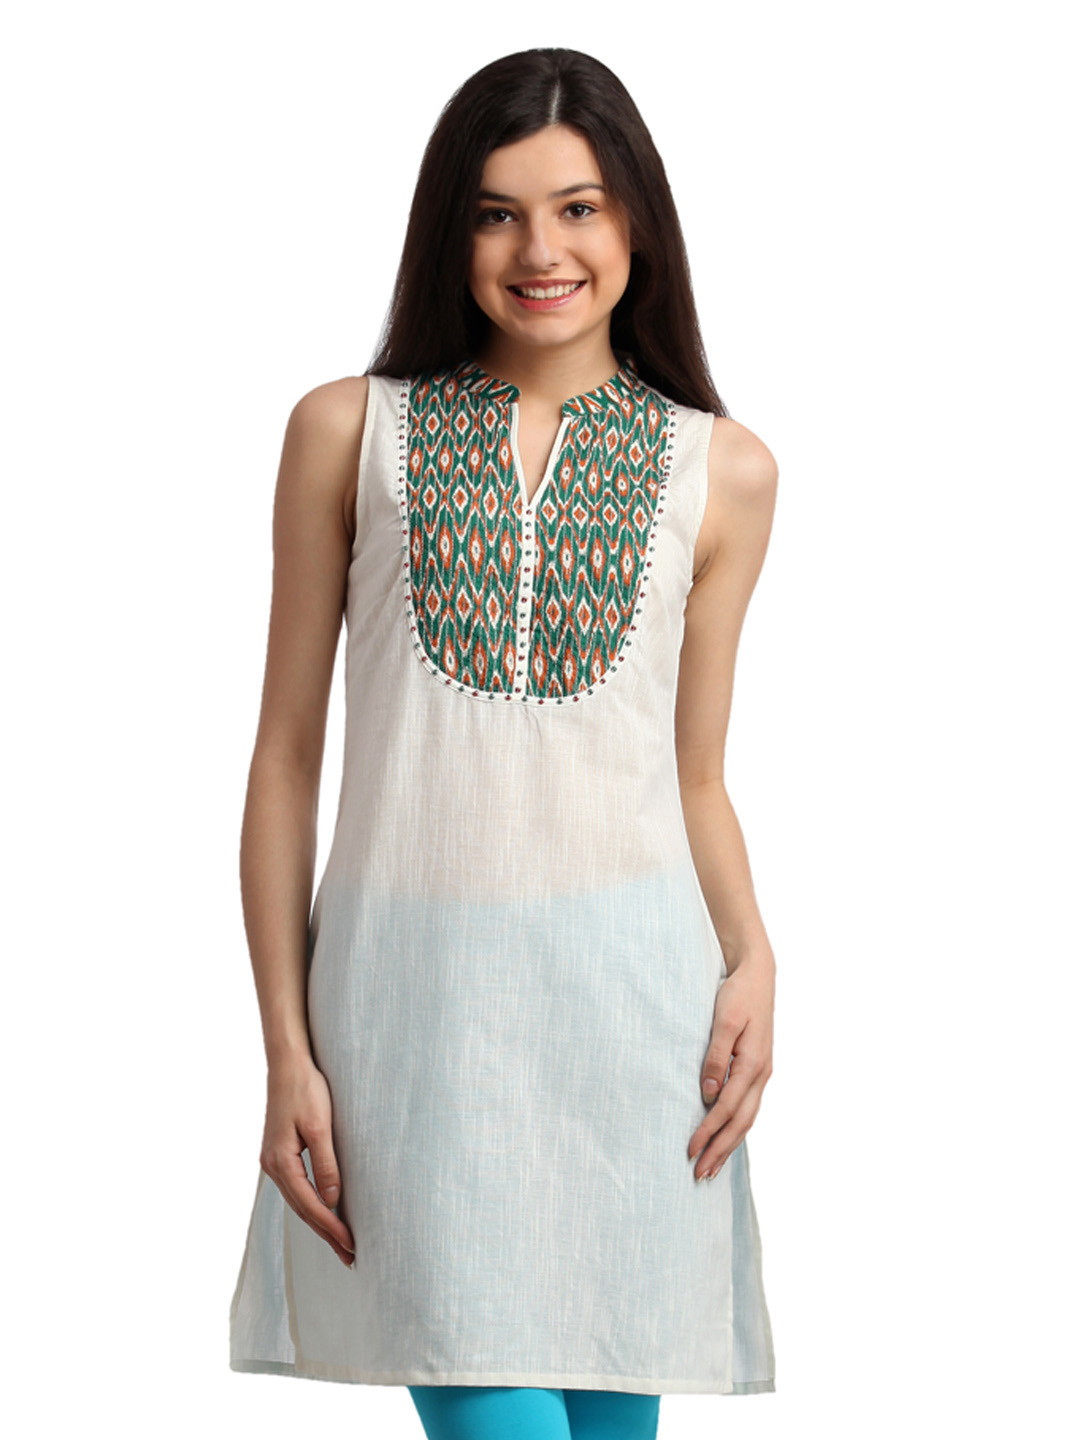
Aurelia Women White Kurta
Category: Apparel / Topwear / Kurtas
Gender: Women
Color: White
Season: Summer 2012
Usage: Ethnic